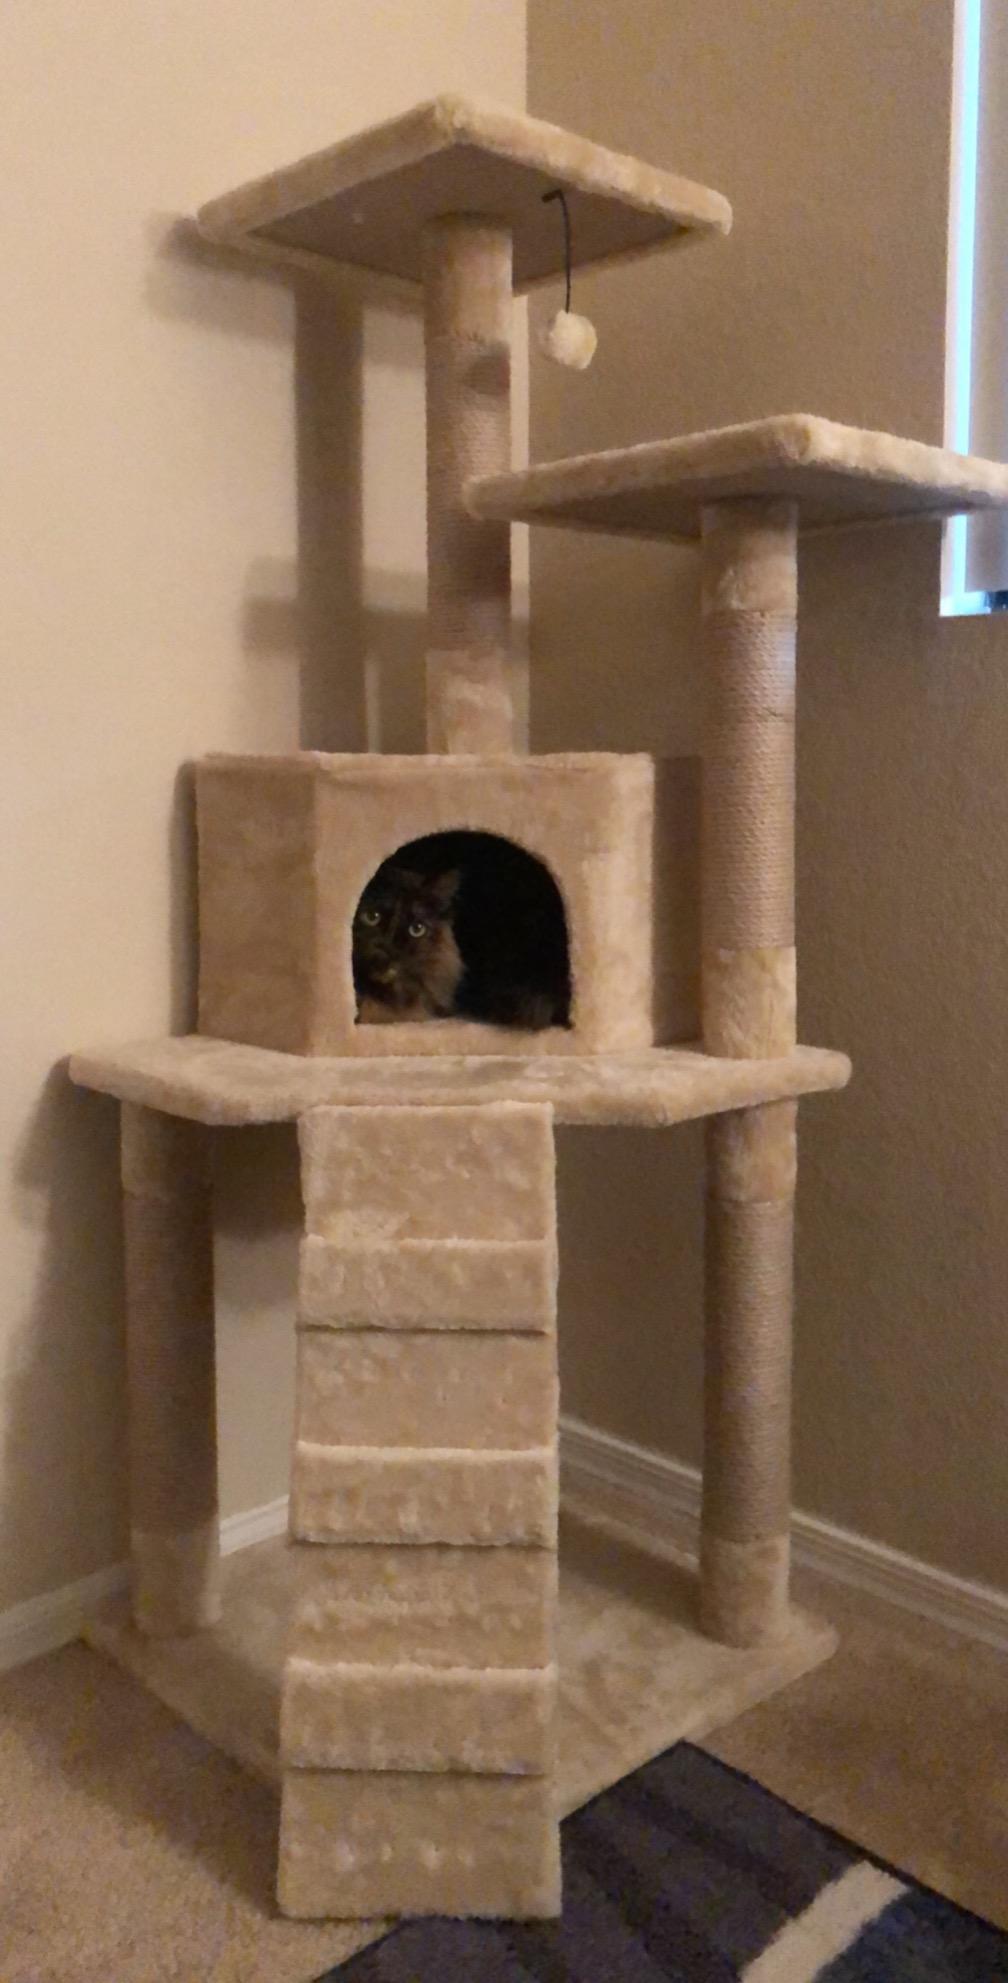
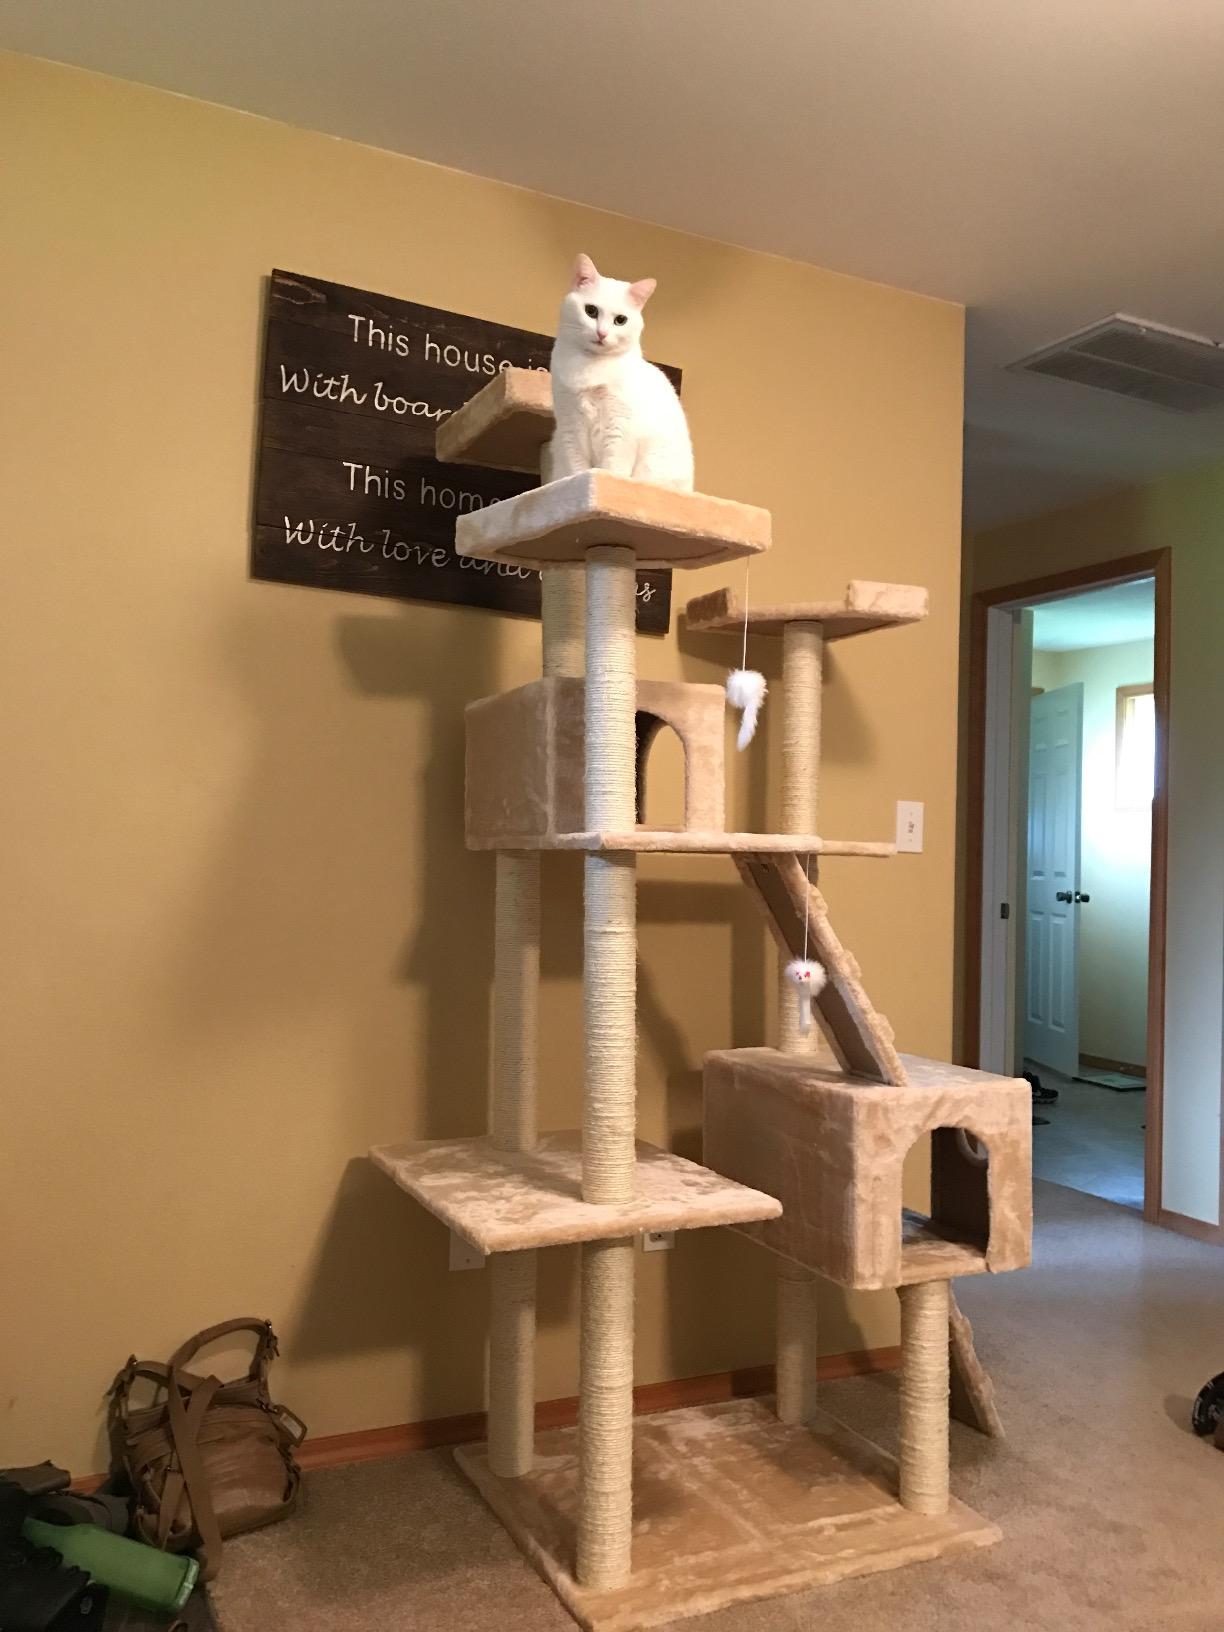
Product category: items_cat tree
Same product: no